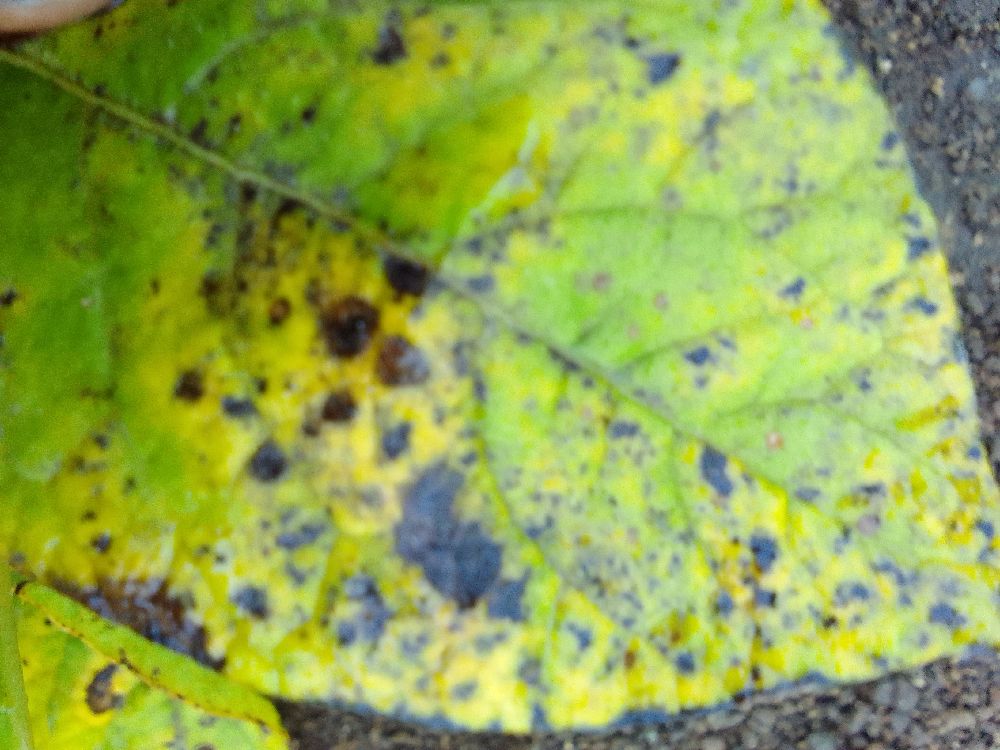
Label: Early blight